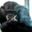
Label: chimpanzee